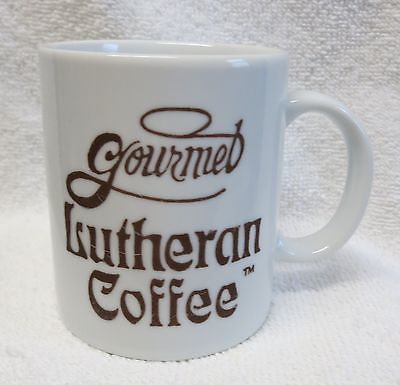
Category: mug